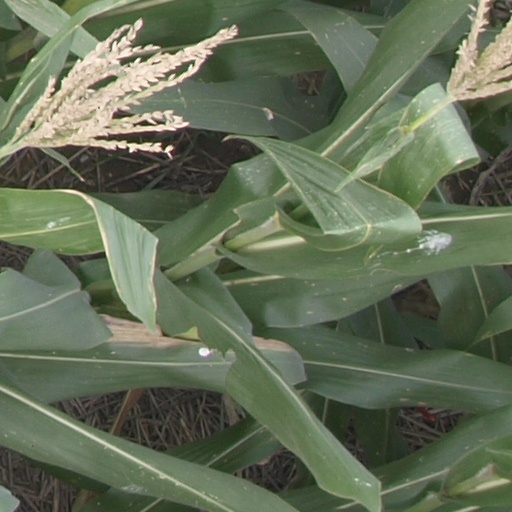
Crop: maize; corn